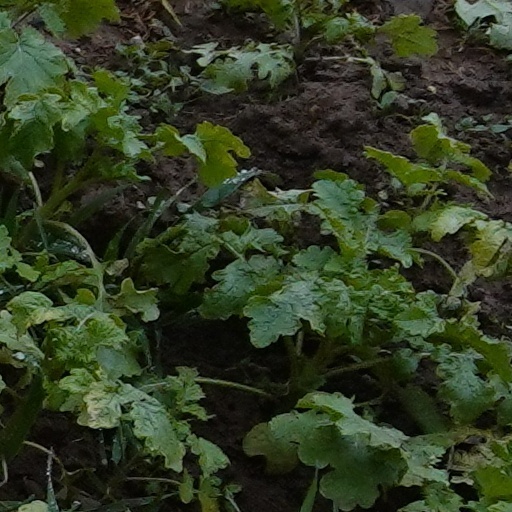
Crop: wheat